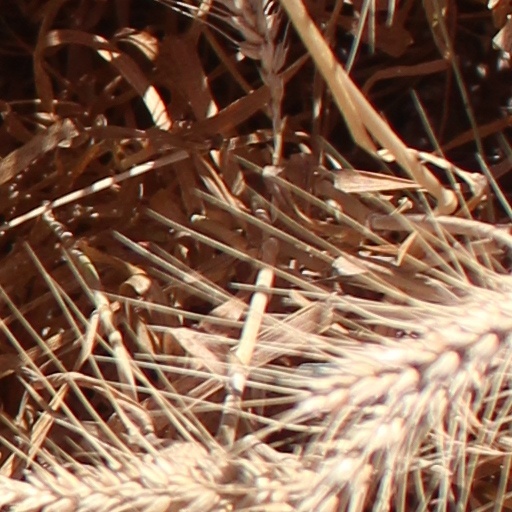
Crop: wheat